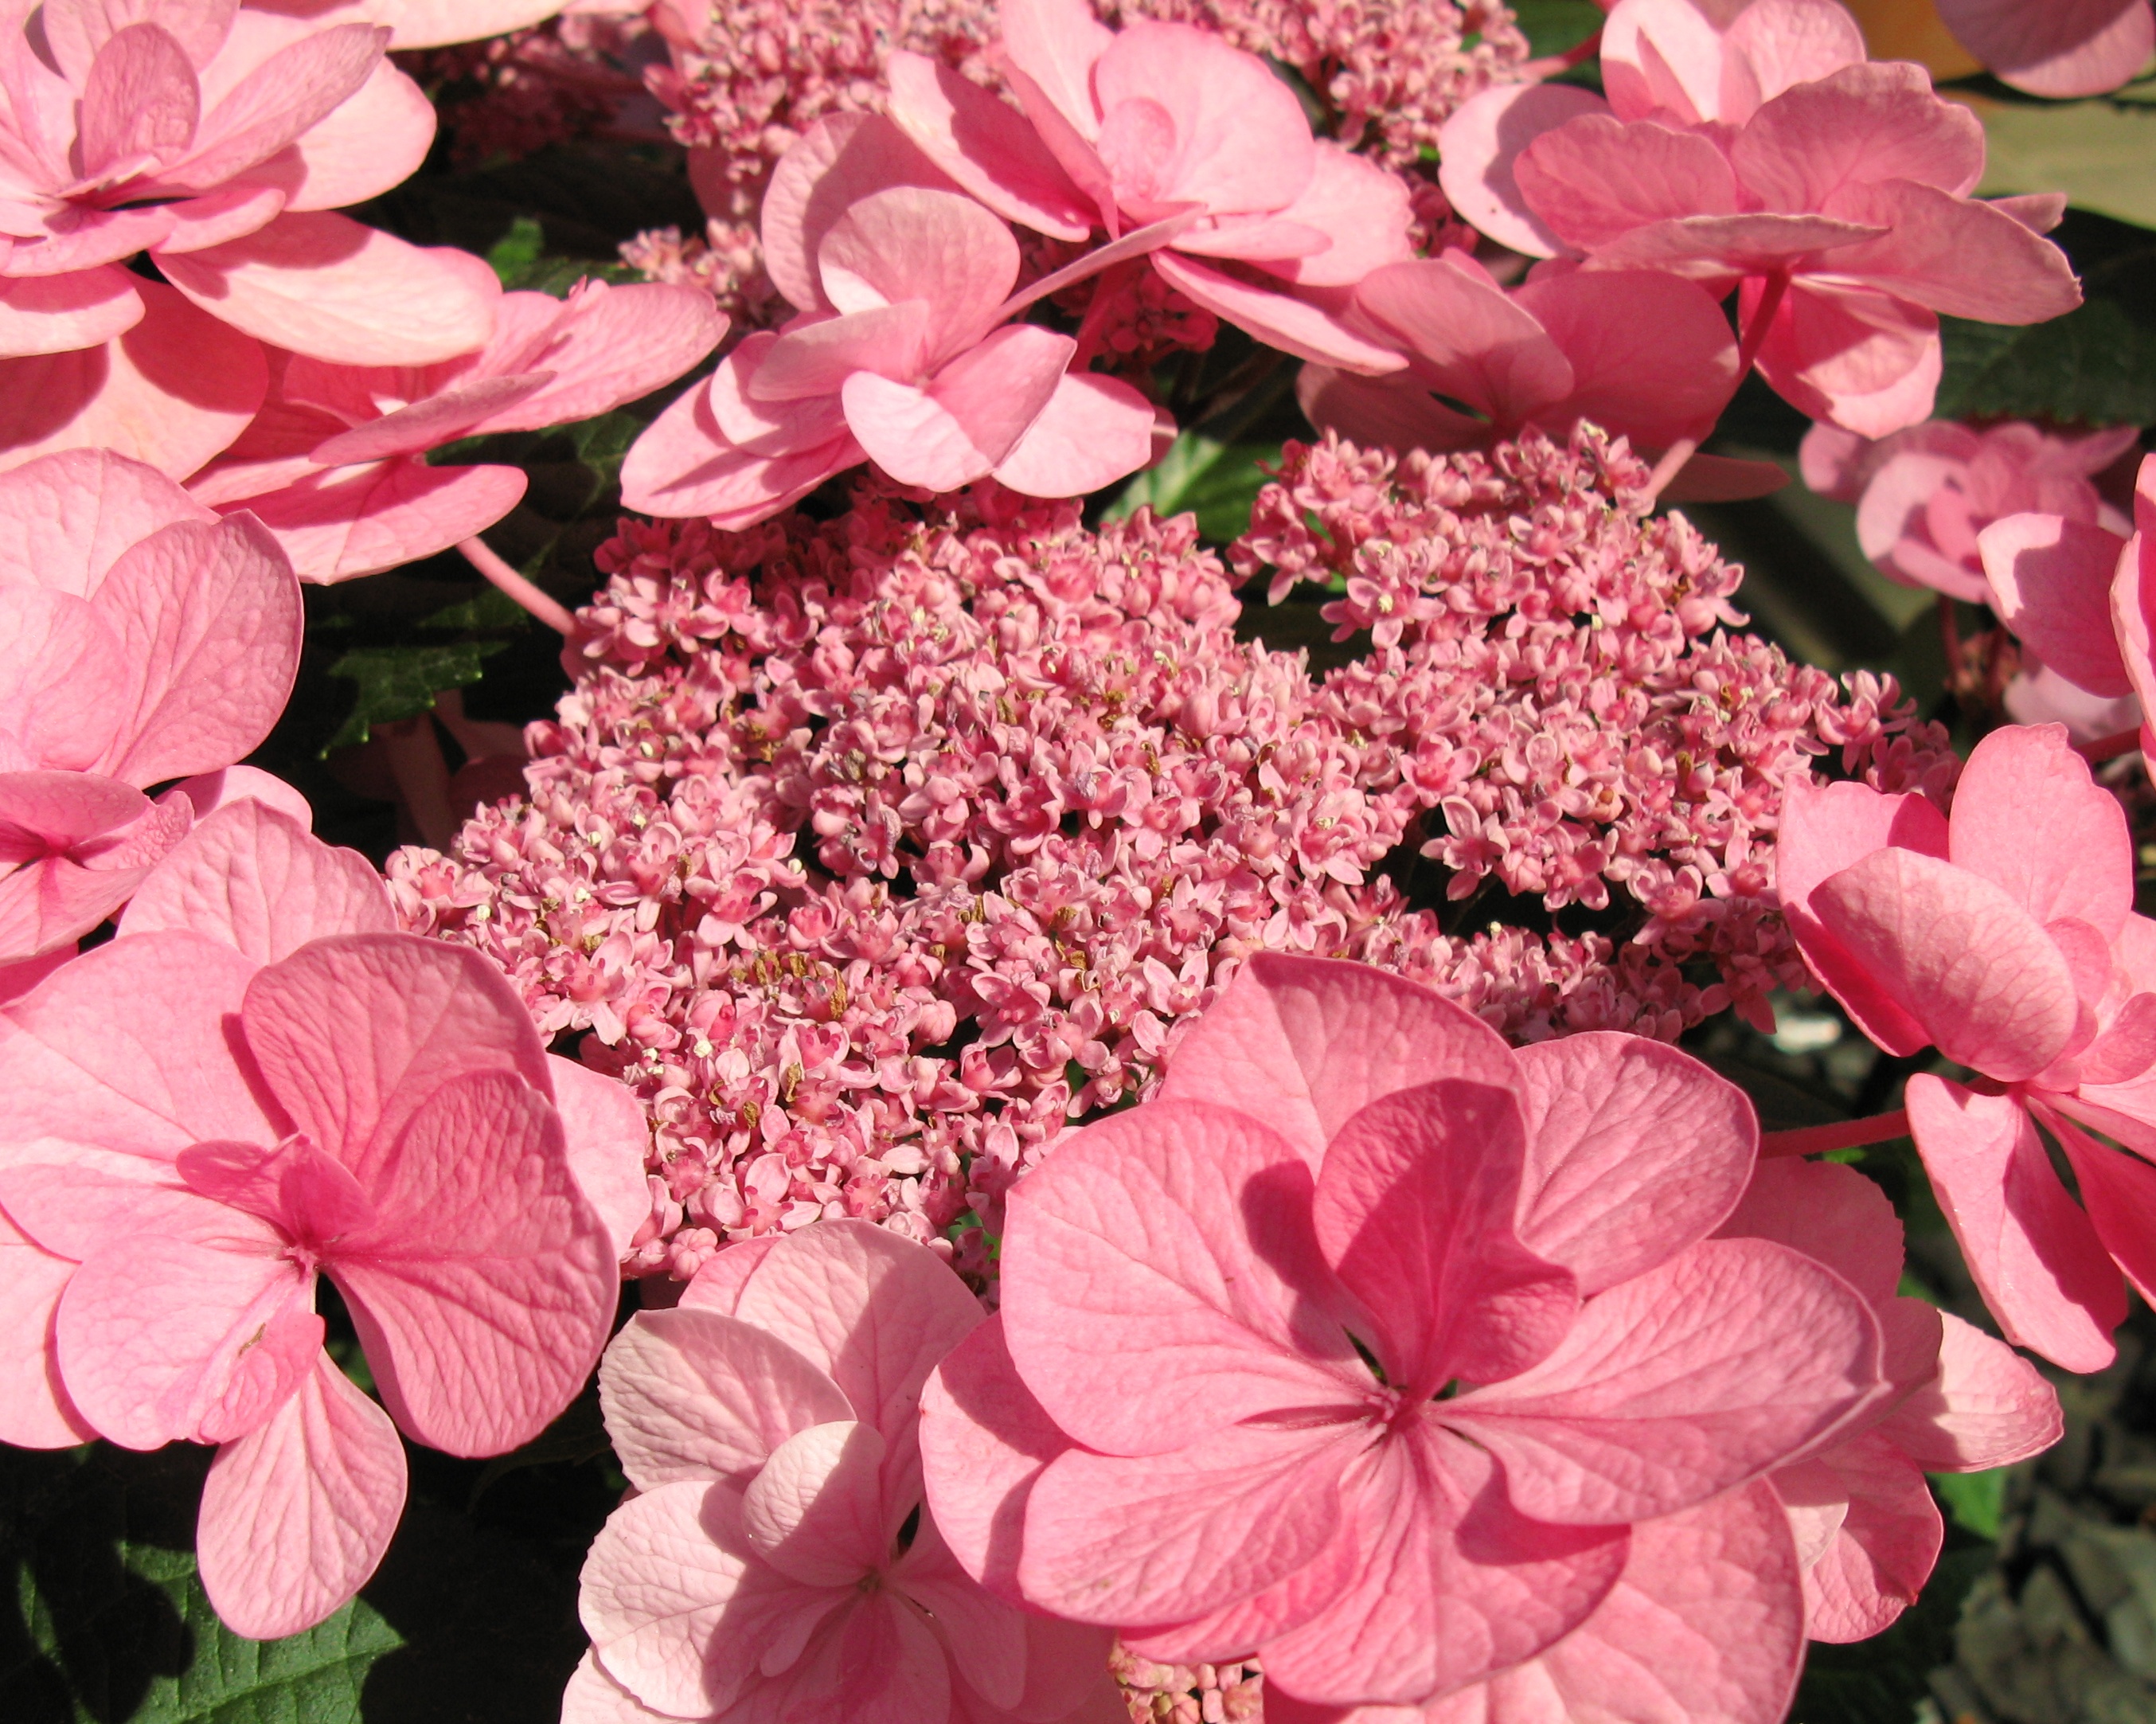
blossom, plant, leaf, flower, petal, high, botany, pink, flora, hydrangea, shrub, hires, floristry, flowerpicturesnolimits, hi, res, macrophylla, g7, taxonomy binomial hydrangeamacrophylla, flowering plant, hydrangeaceae, cornales, annual plant, land plant